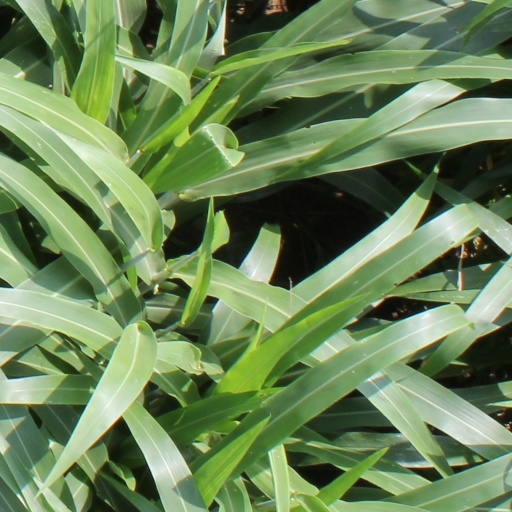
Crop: sorghum